Stratford Langthorne Abbey

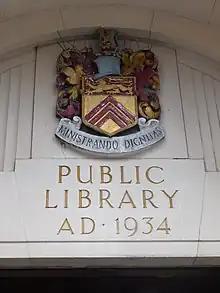
Arms of Municipal Borough of Leyton

The Langthorne chevrons were also incorporated into the arms of the former Municipal Borough of Leyton, now part of the London Borough of Waltham Forest, because the abbey held considerable demesne lands there. Langthorne Road and the former Langthorne Hospital in Leytonstone commemorated the abbey's influence in the area.